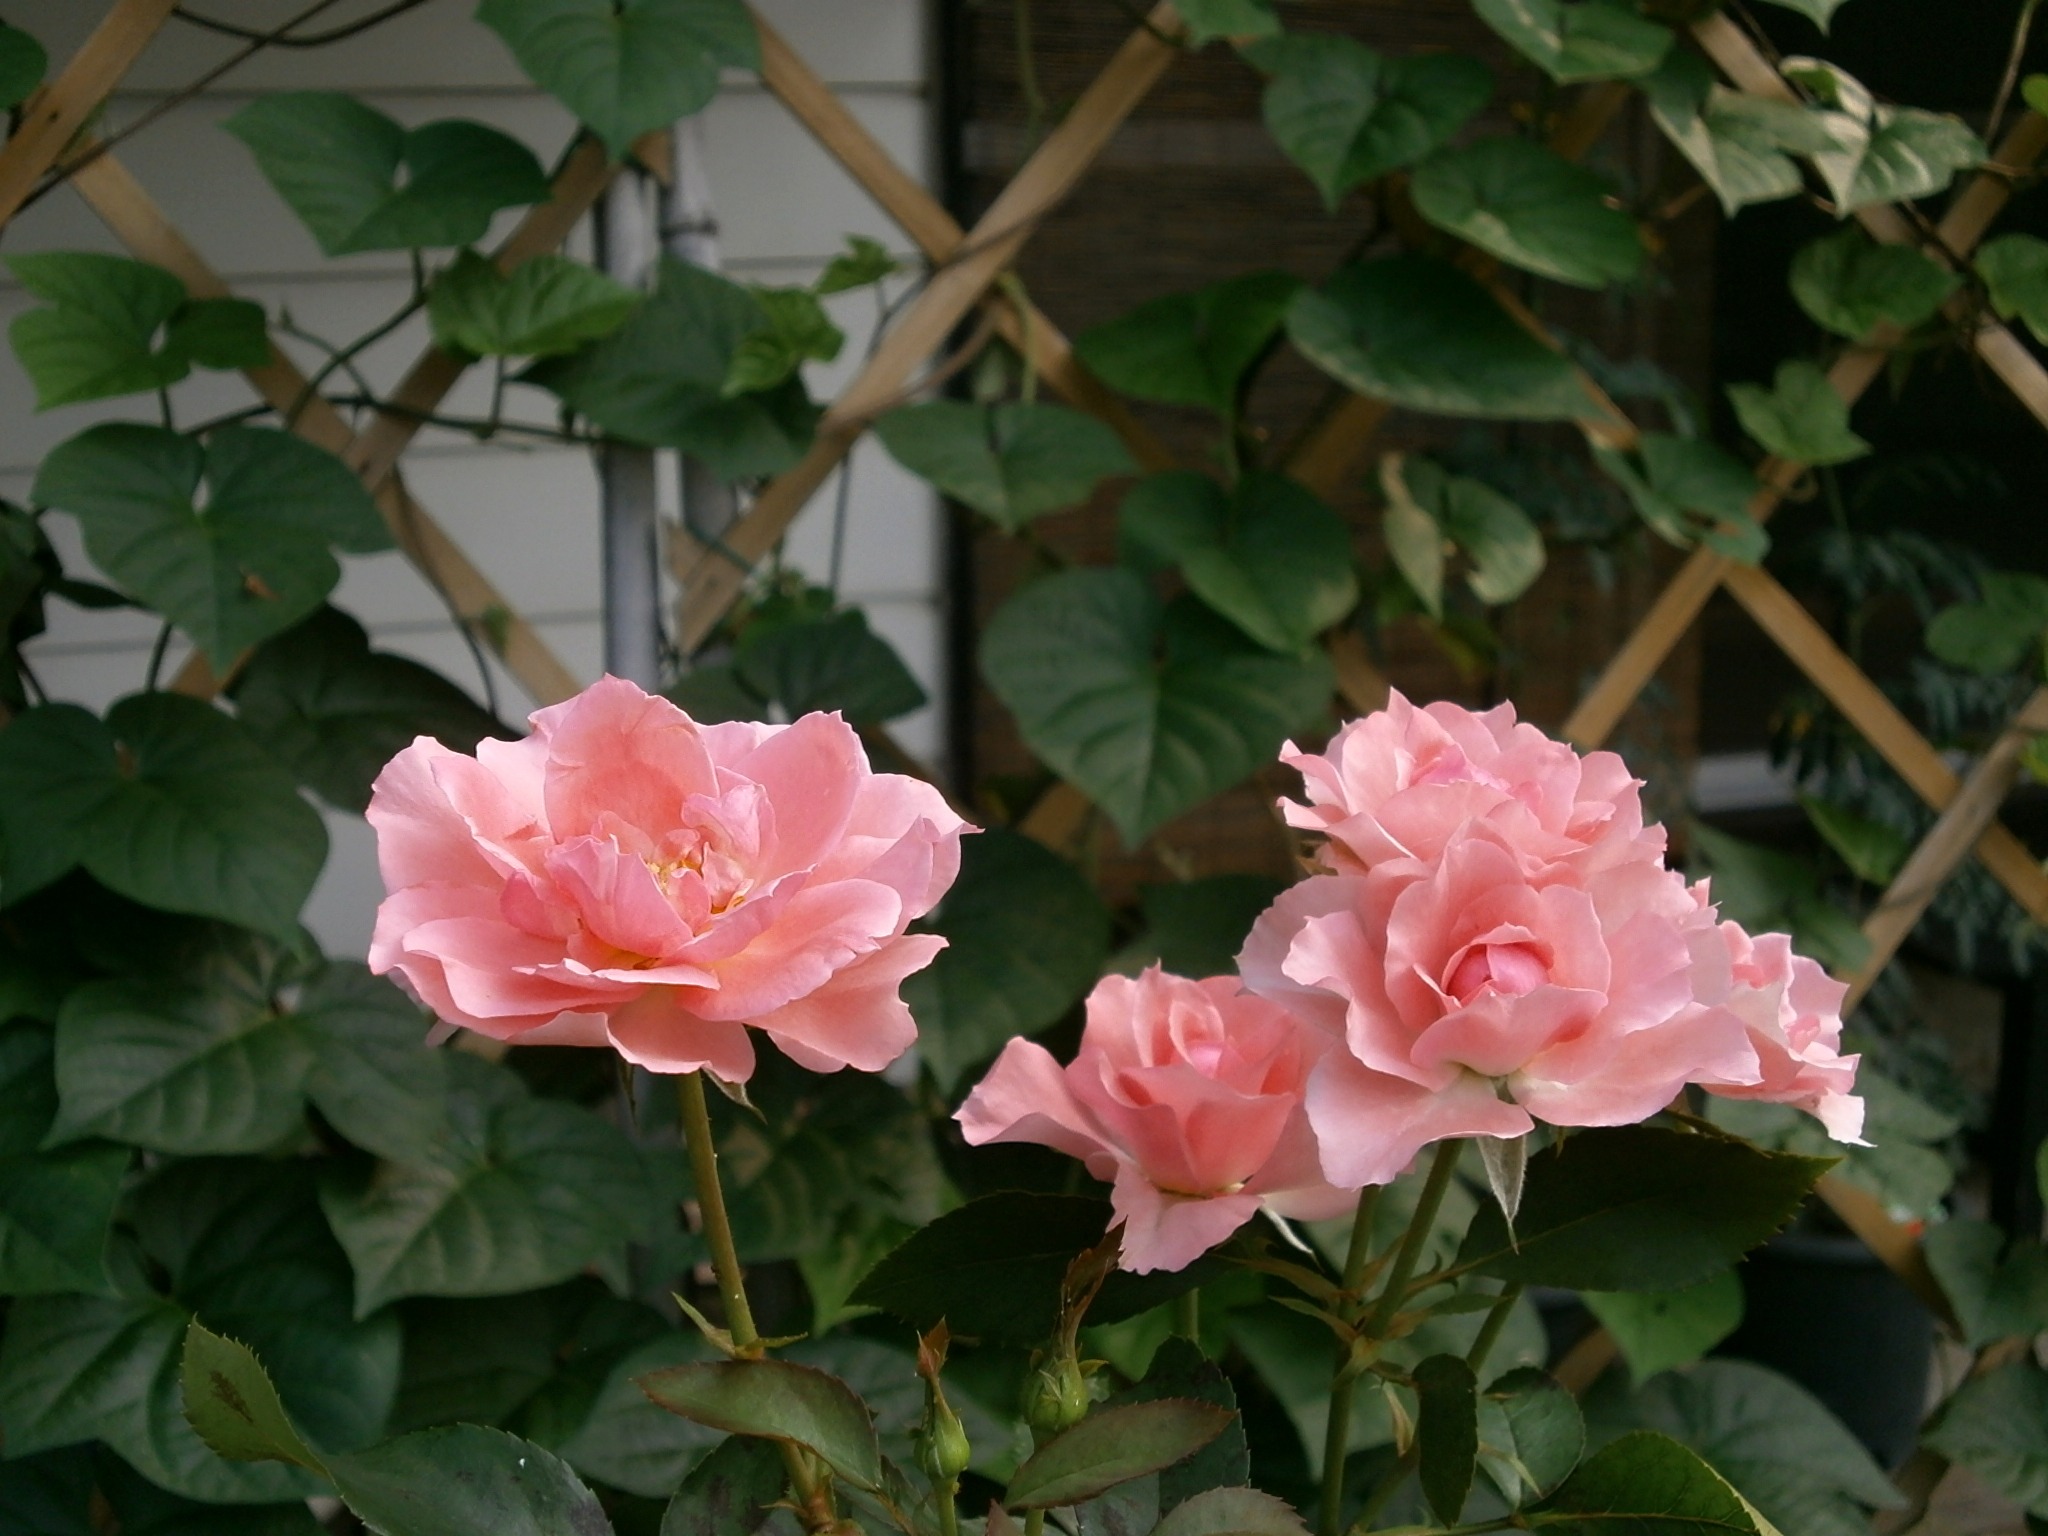
plant, flower, petal, rose, shrub, floribunda, pink flower, rose garden, flowering plant, garden roses, rose family, land plant, rosa centifolia, rose order